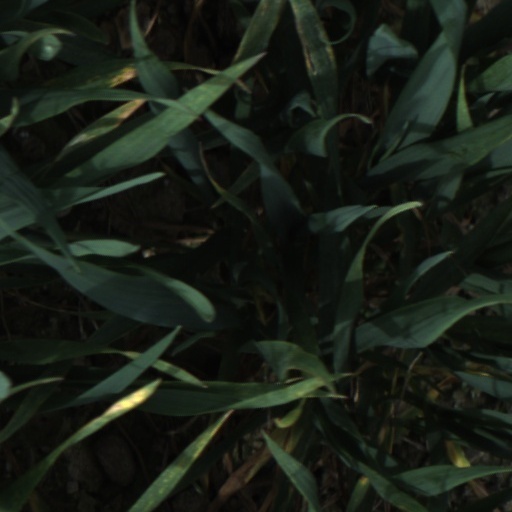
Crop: wheat